Girl in the Woods

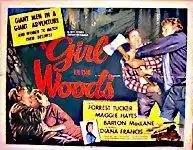

Girl in the Woods is a 1958 American drama film directed by Tom Gries. It stars Forrest Tucker and Margaret Hayes.